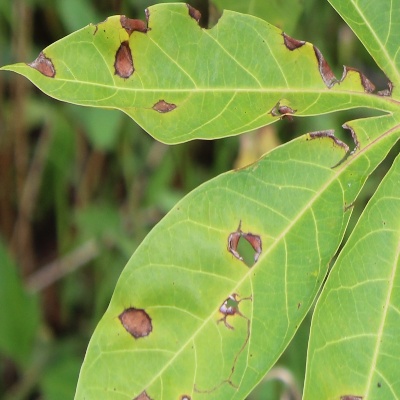
Crop: Cassava
Condition: brown spot